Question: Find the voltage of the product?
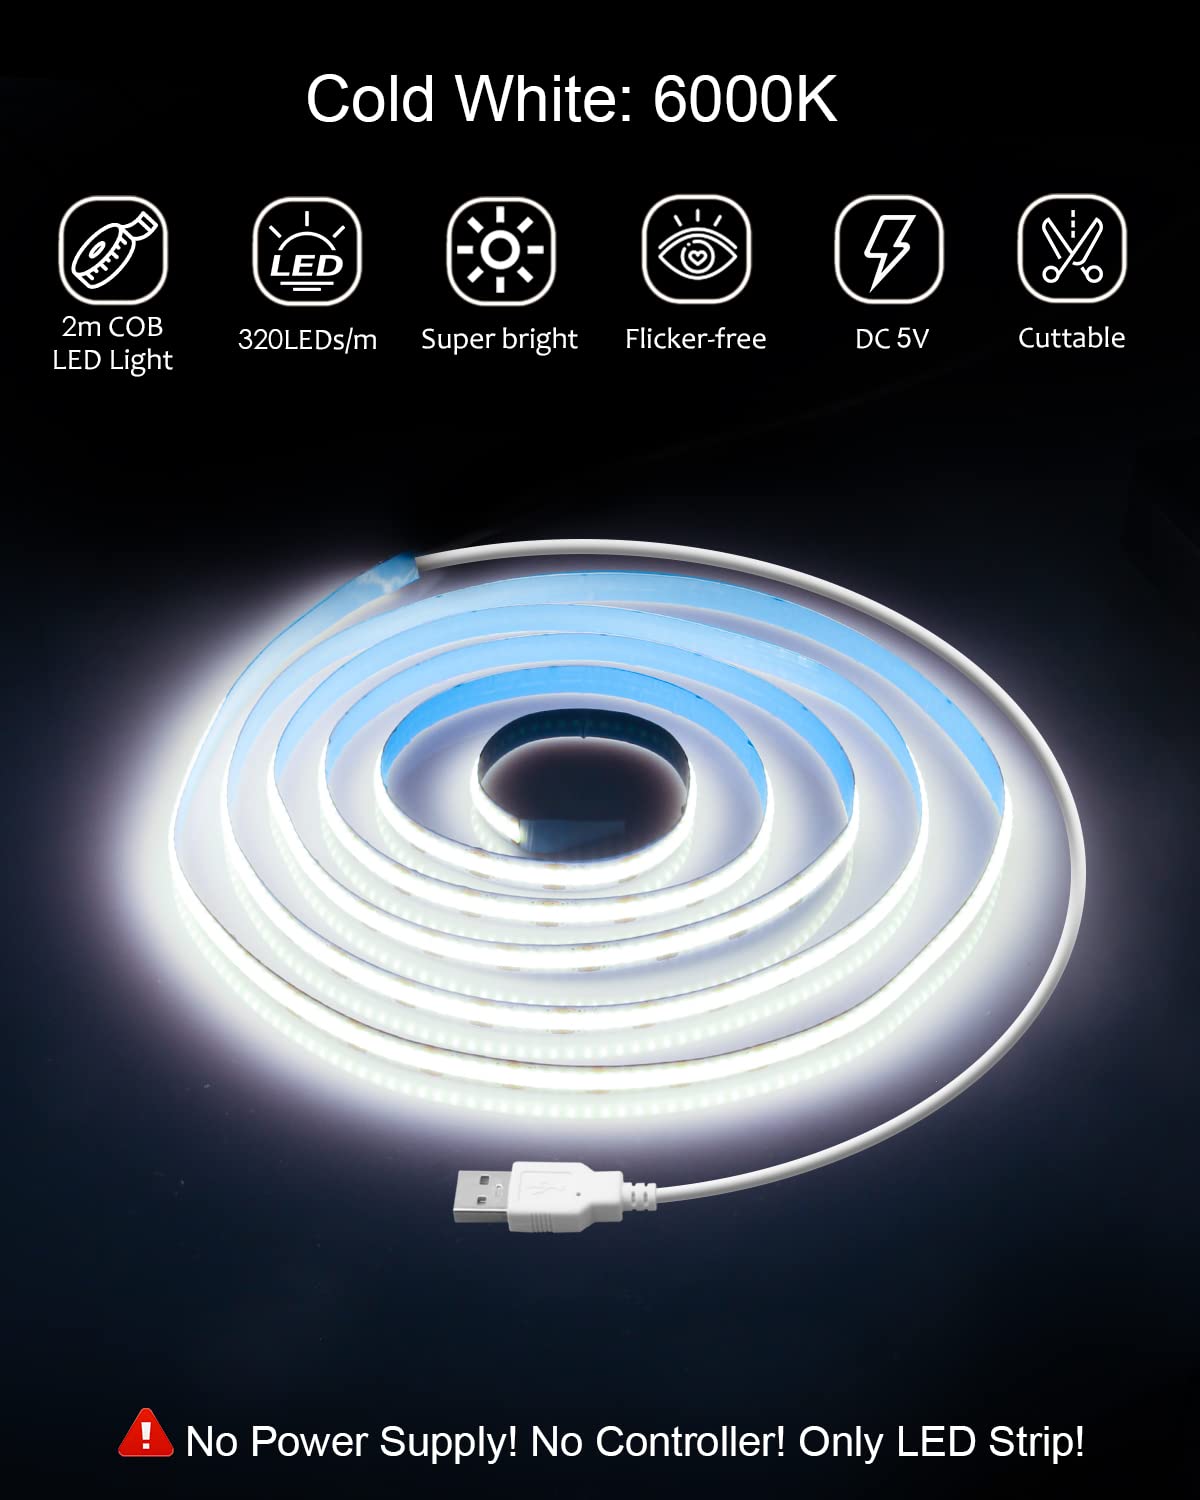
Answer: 5.0 volt